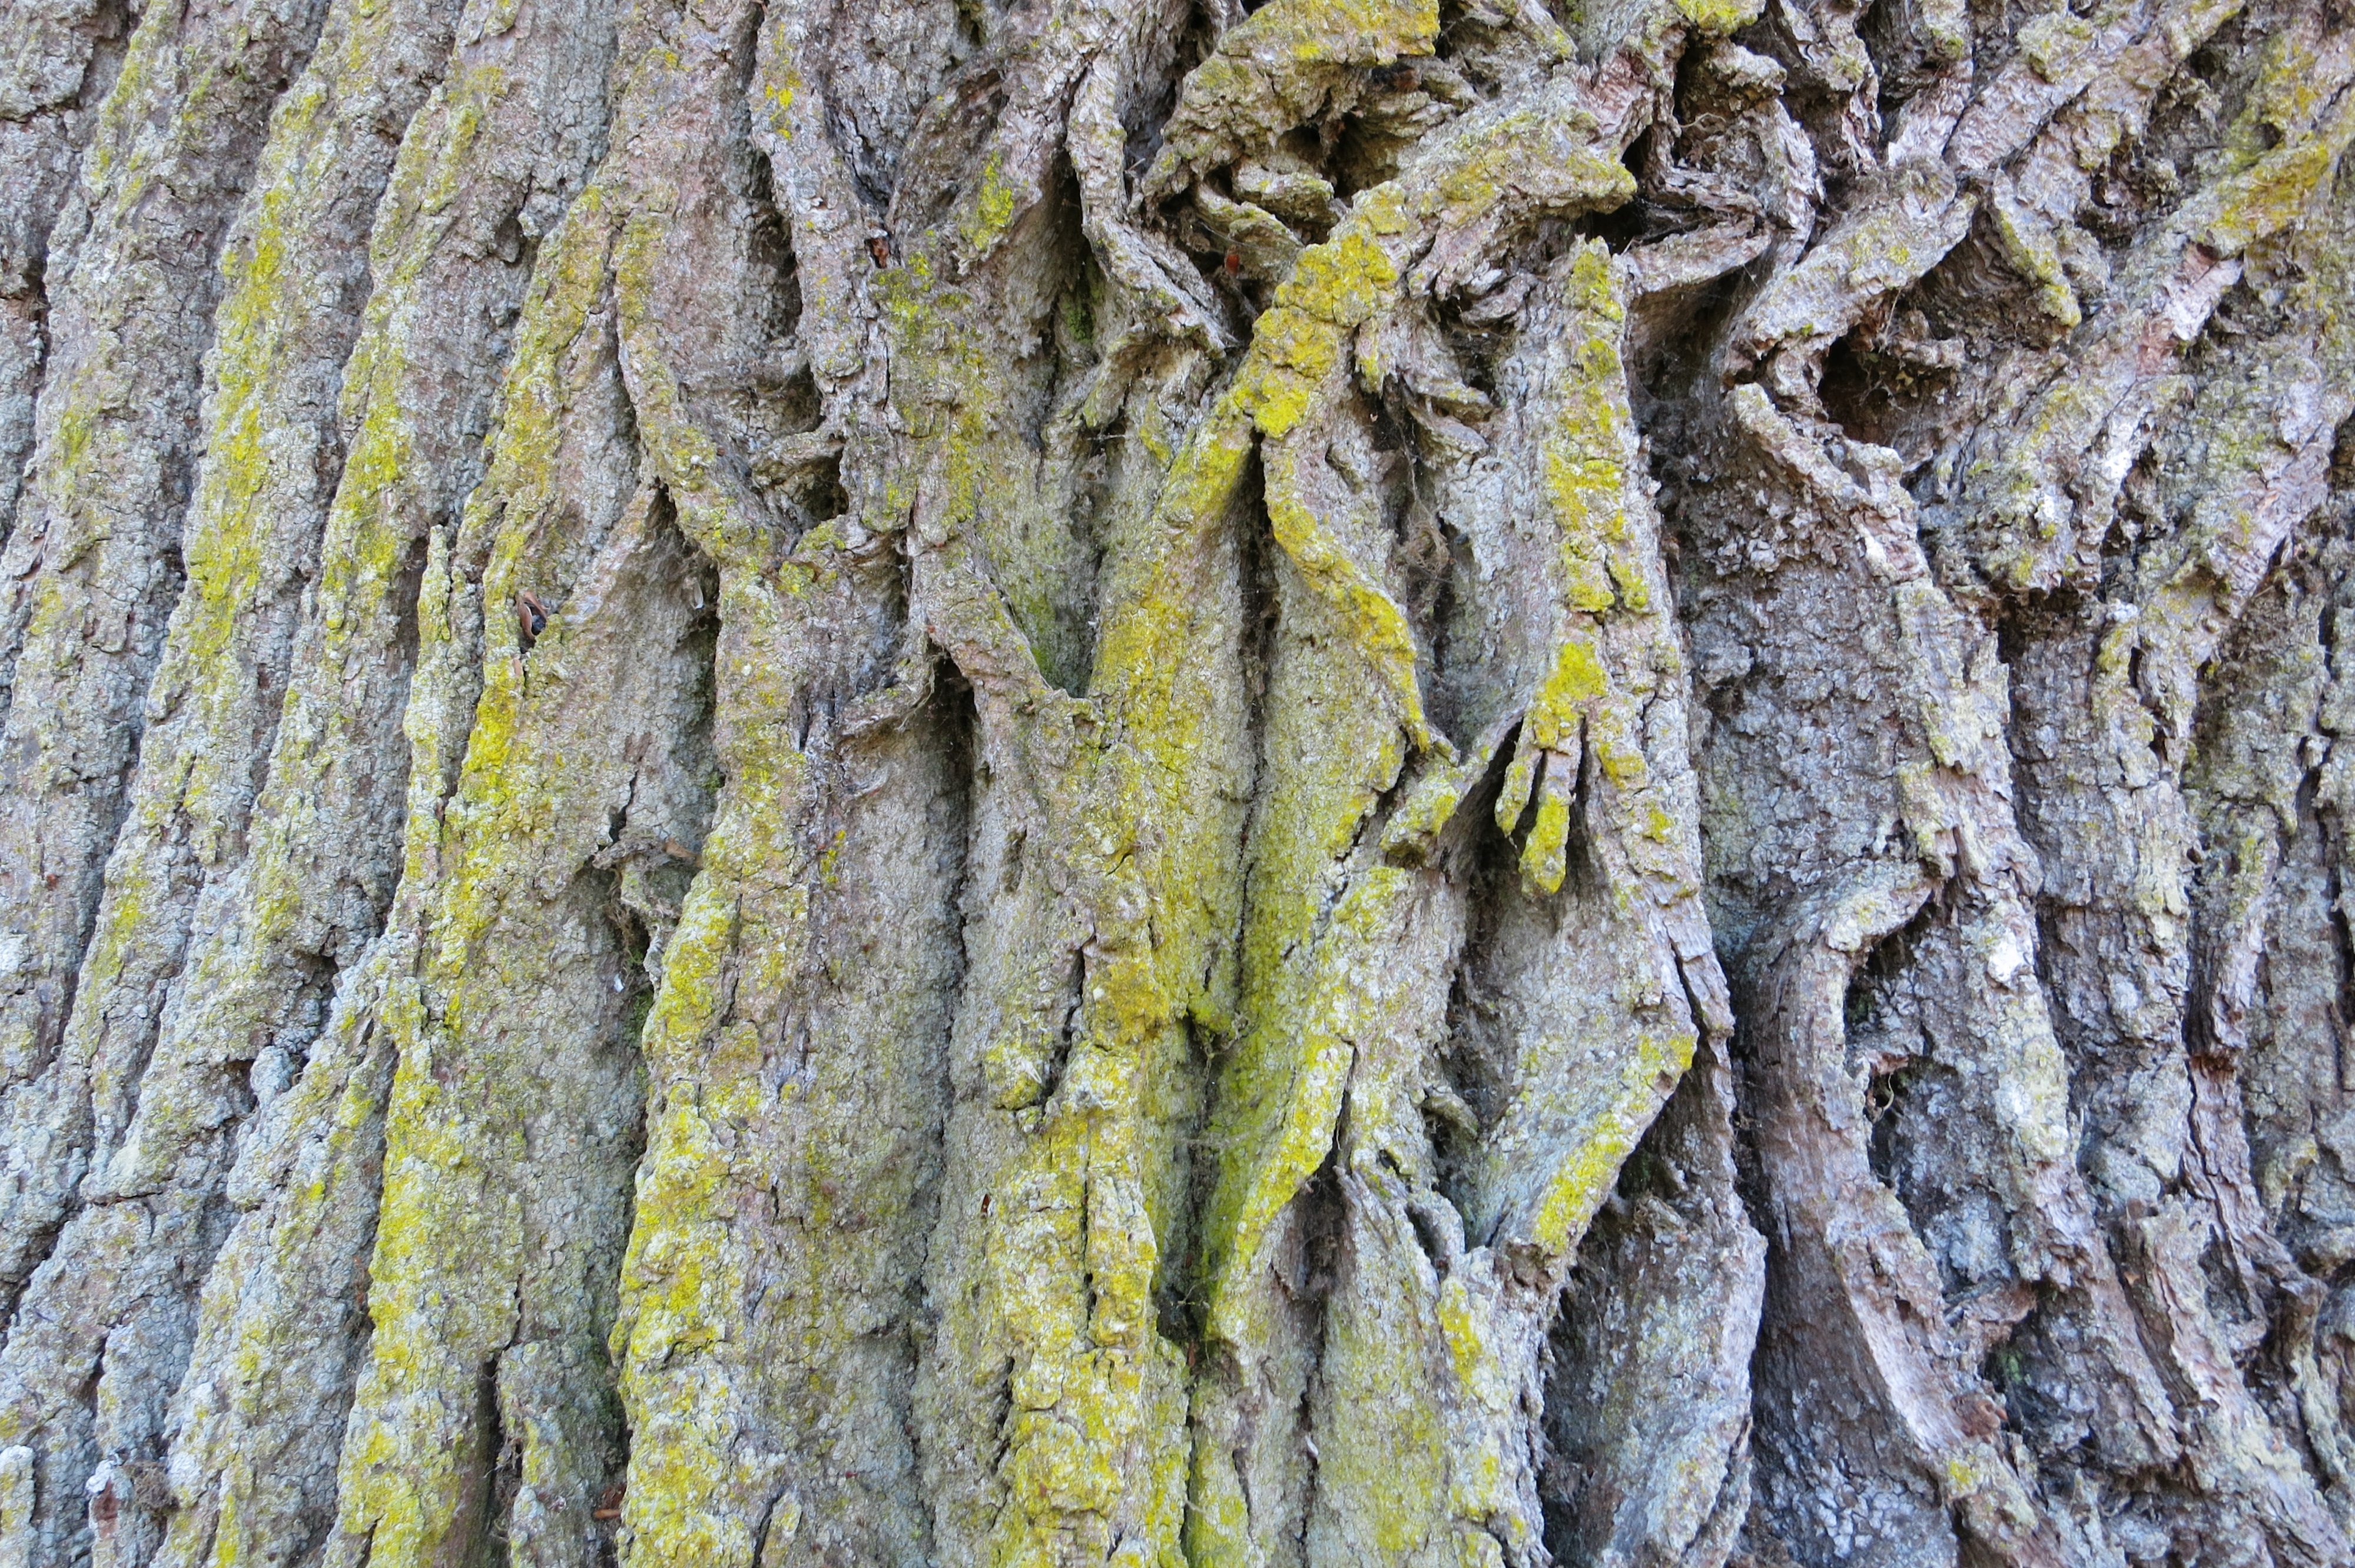
tree, nature, branch, plant, leaf, flower, trunk, bark, log, green, botany, flora, fauna, weave, oak, flowering plant, plant stem, woody plant, land plant